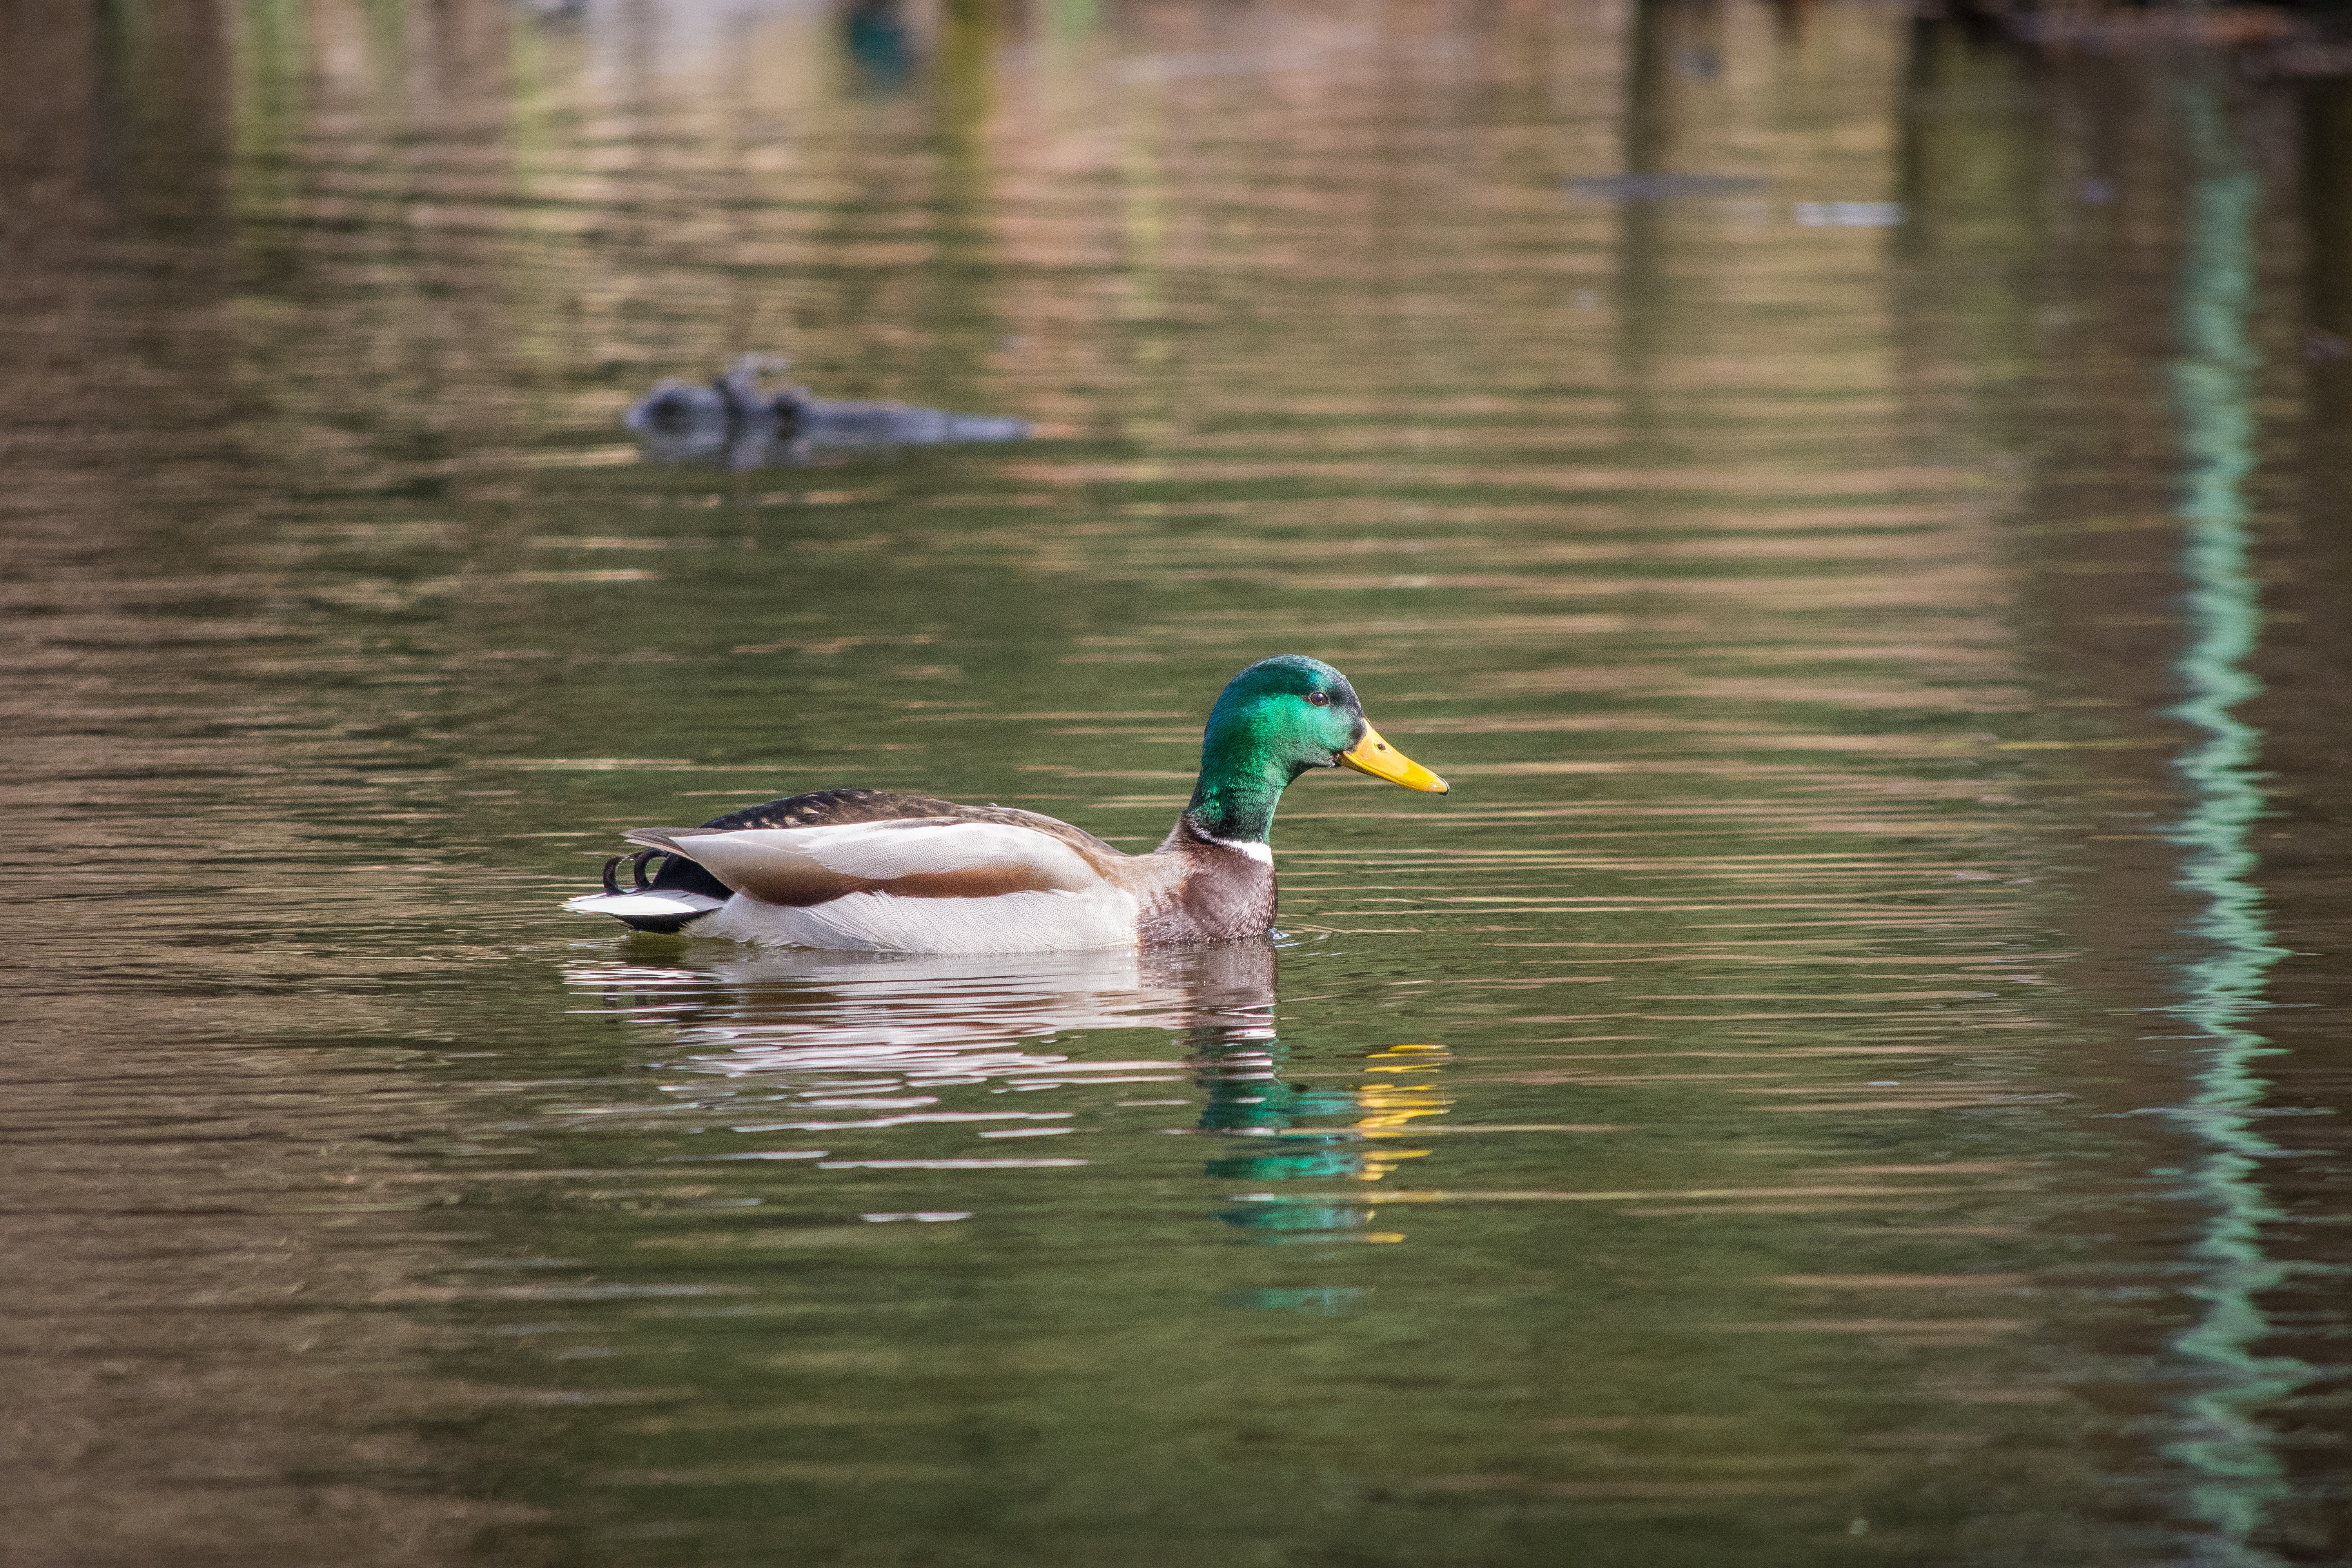
landscape, water, nature, bird, lake, reed, pond, wildlife, reflection, beak, fauna, birds, bank, duck, animals, vertebrate, ducks, waterfowl, waters, water bird, mallard, mallards, ducks geese and swans